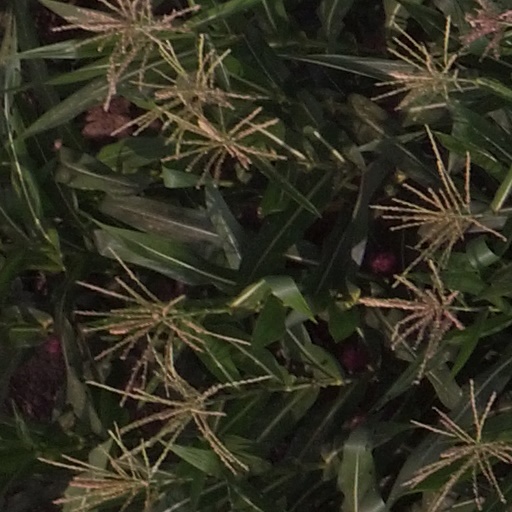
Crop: maize; corn